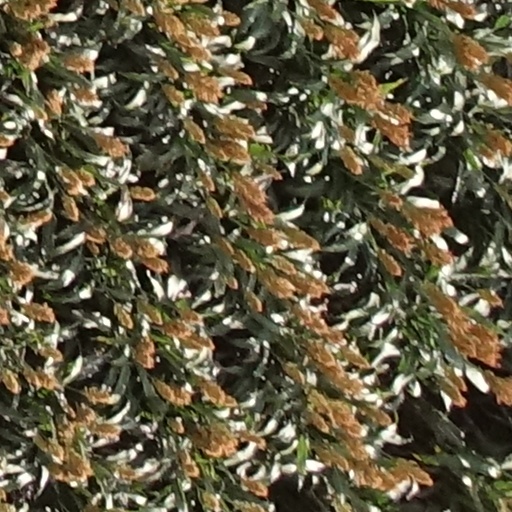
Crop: sorghum